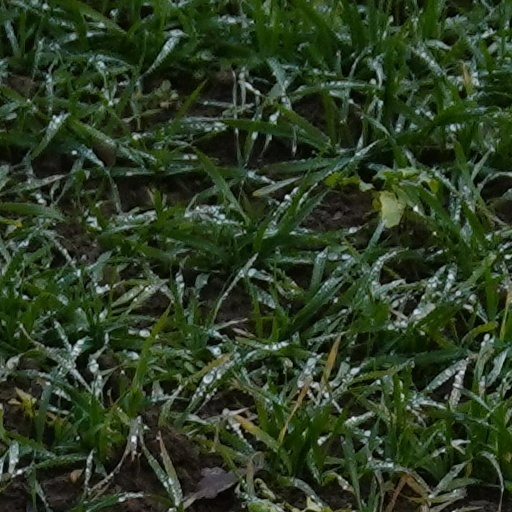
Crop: wheat